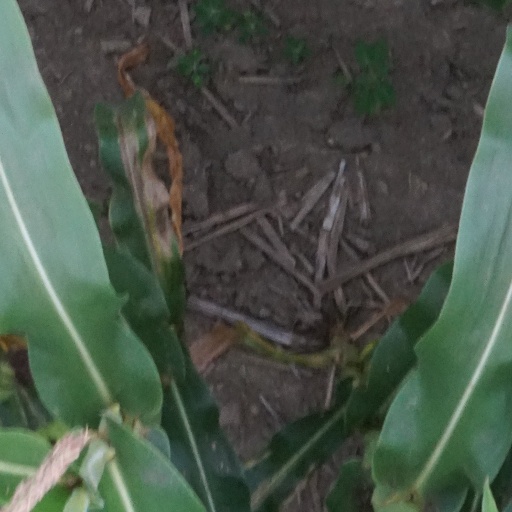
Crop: maize; corn